Keep It Together (song)

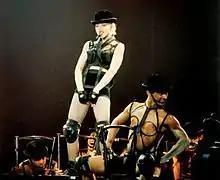
Madonna performing "Keep It Together" as the final song of the 1990 Blond Ambition World Tour

Madonna has performed the song only on her 1990 Blond Ambition World Tour, where it was the closing song of the set list. The staging of the performances was inspired by the 1971 science fiction film, "A Clockwork Orange". The shows featured an introductory verse from "Family Affair" by Sly and the Family Stone. Madonna wore an all-black ensemble involving a cage vest, the longline bra, skintight shorts, knee-pads and a bowler hat. Her getup was a nod to actress Liza Minnelli in the film "Cabaret". The performance started with her dancers appearing on the stage, with chairs on their back. Madonna appeared in their middle and started doing push-ups on the stage. She started singing "Family Affair", then midway through the song, changed to "Keep It Together". During the intermediate music, Madonna and her dancers performed an intricate choreography with the chairs. At the end, all the musicians, dancers and collaborators came to say good-bye to Madonna. The singer was left alone on stage to finish with a powerful repeat of her line "Keep people together forever and ever".